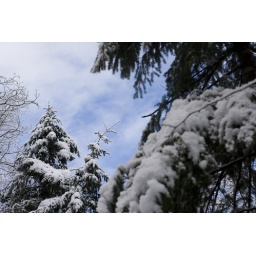
Some shots from around my house with all the snow. Animals and cars included. Some shots from around my house with all the snow. Animals and cars included.